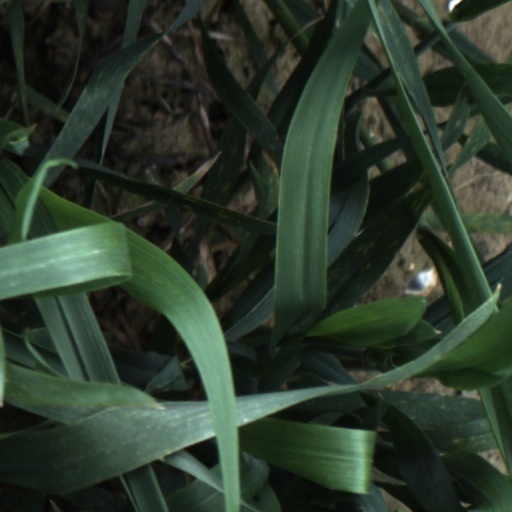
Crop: wheat